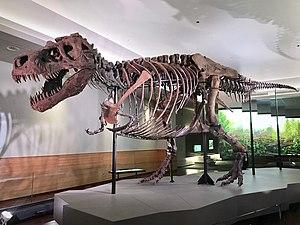
Sue est le surnom donné au spécimen fossile de Tyrannosaurus rex répertorié sous le code FMNH PR2081. C'est le plus grand des squelettes complets de Tyrannosaurus rex et le mieux préservé. Il mesure 12,8 mètres de longueur et 3,9 mètres de hauteur à hauteur de hanches.